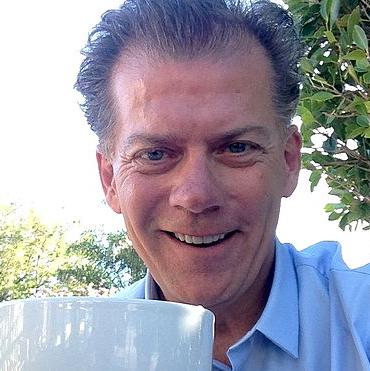
Age: 48